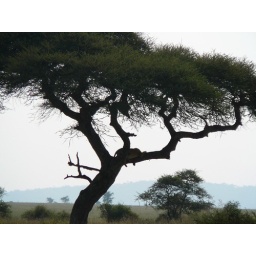
lioness in tree